Evgenia Dodina

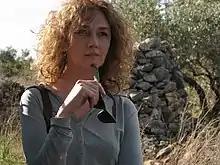
Evgenia Dodina

Evgenia (Zhenya) Dodina (in ; born December 10, 1964) is an Israeli theater, film, and television actress, originally from Soviet Belarus. After meeting director Yevgeny Aryeh at the Mayakovsky Theater in Moscow, she immigrated to Israel and became a founding member of the Gesher Theater.